Augustus Pearl Martin

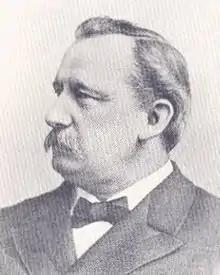
Sketch of Martin, circa 1884

Augustus Pearl Martin (November 23, 1835 – March 13, 1902) was an American politician and soldier from Massachusetts who served as the mayor of Boston, Massachusetts, in 1884. He also was a leading artillery officer in the Union Army during the American Civil War and was the leader of the state's Military Order of the Loyal Legion of the United States. He also served as a general in the Reconstruction era state militia.